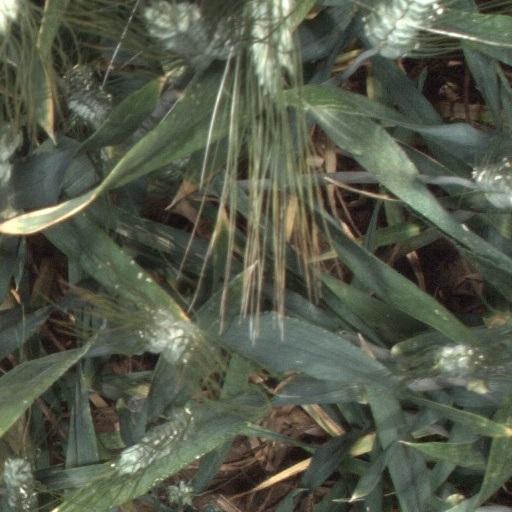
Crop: wheat